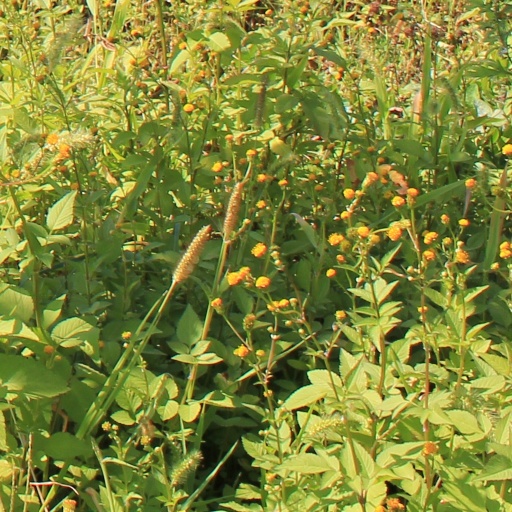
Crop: grape